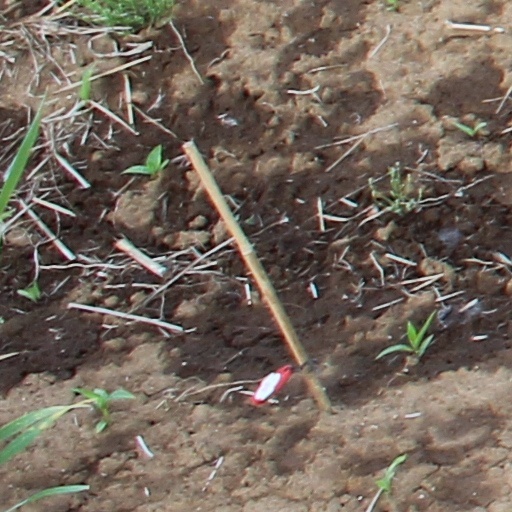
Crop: wheat